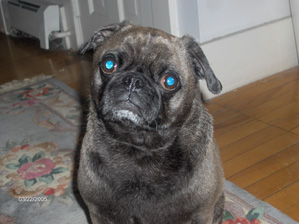
Animal: dog
Breed: pug